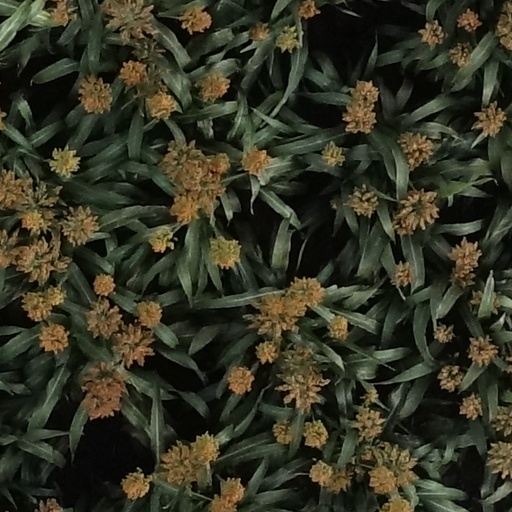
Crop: sorghum